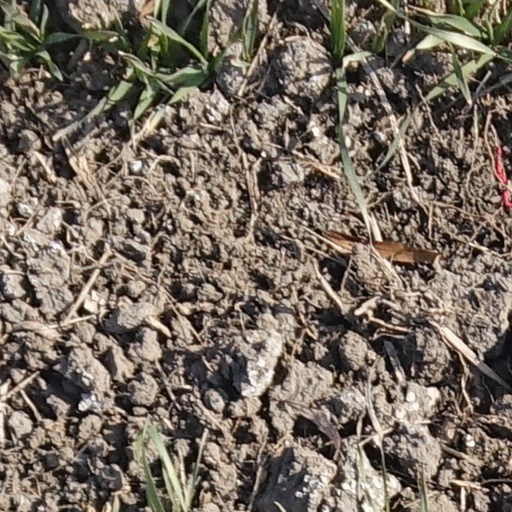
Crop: wheat